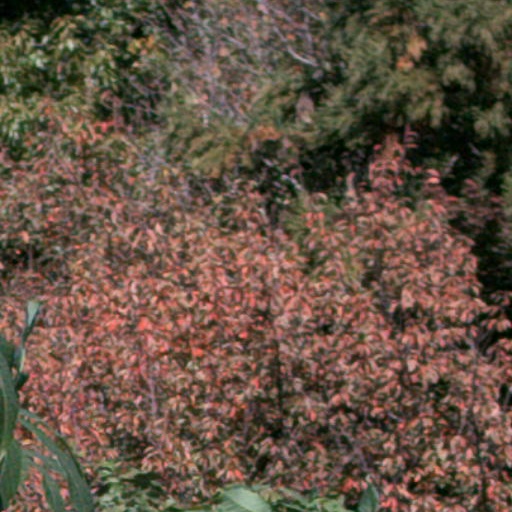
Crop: cassava